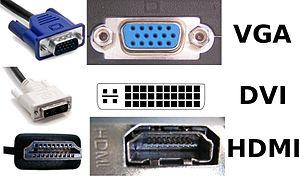
Une image comprenant les types de branchements d'écran les plus utilisés.